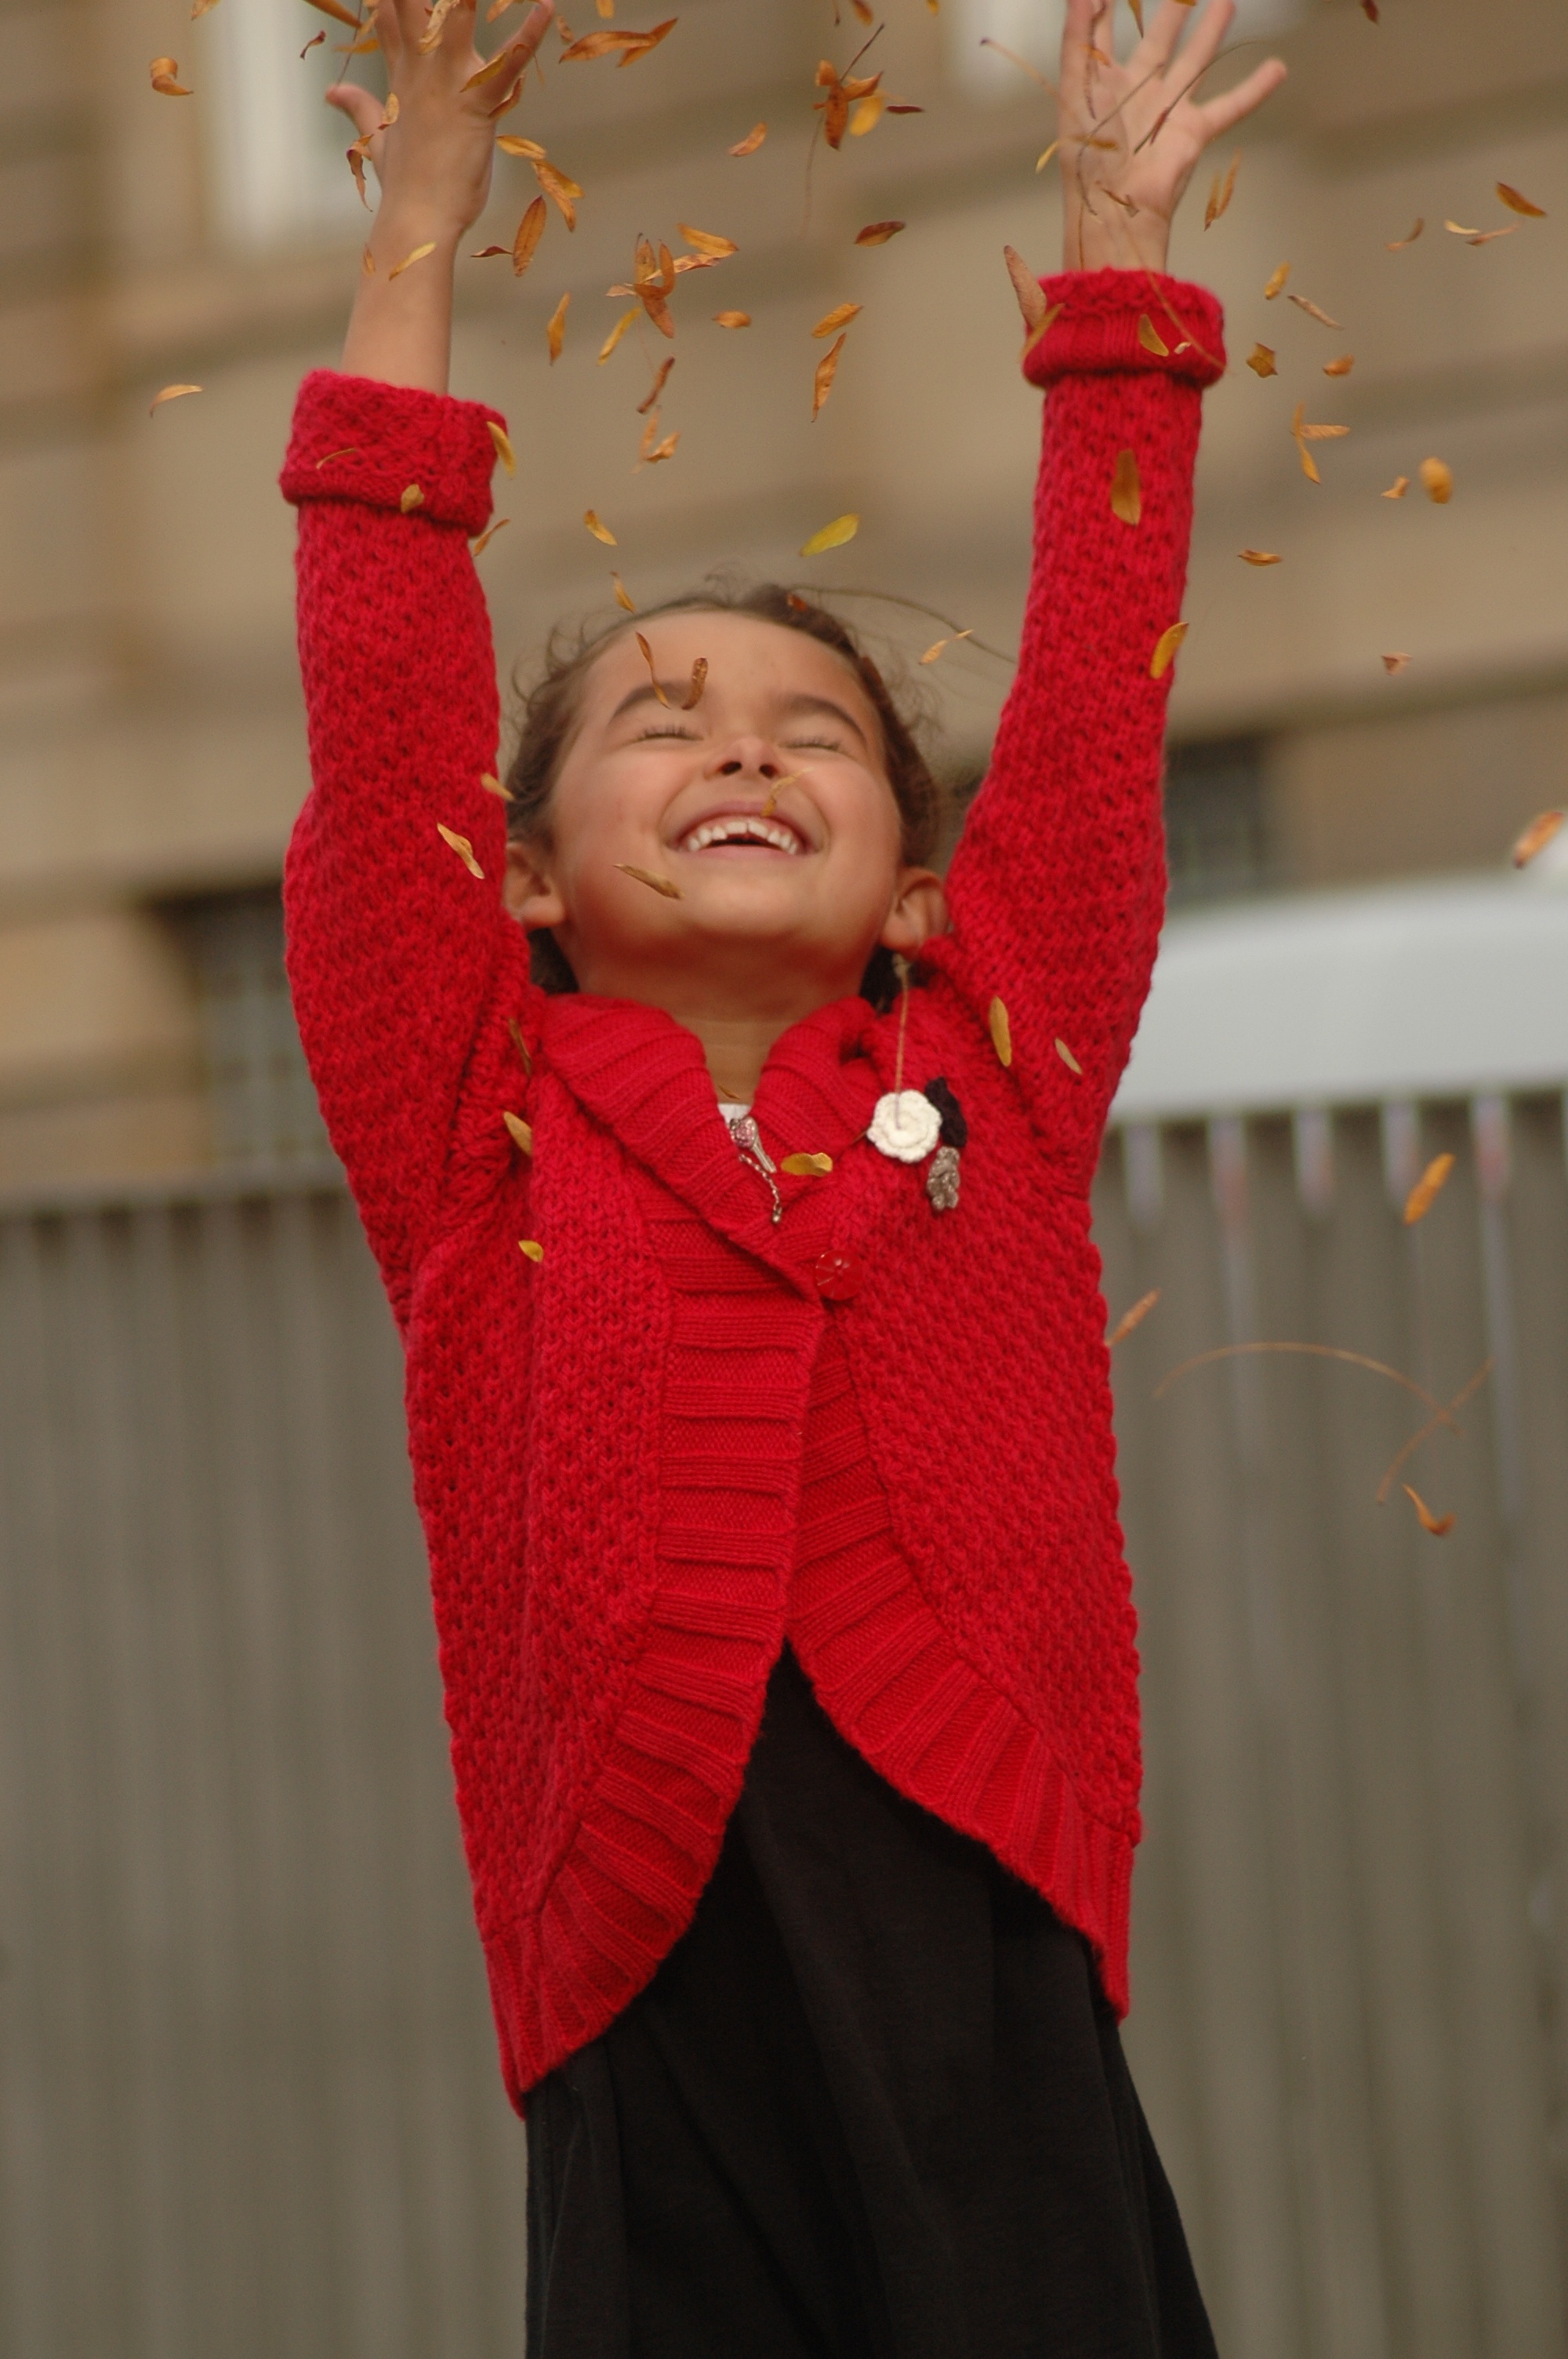
red, child, clothing